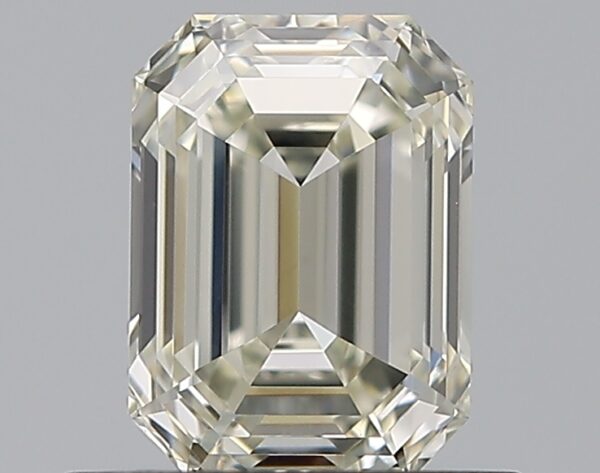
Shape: emerald
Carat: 0.8
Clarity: IF
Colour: I
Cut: EX
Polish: EX
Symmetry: VG
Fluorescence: VS
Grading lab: GIA
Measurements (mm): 6.01 x 4.41 x 3.01